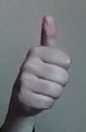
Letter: aleff